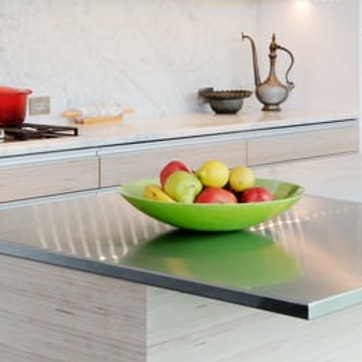
Material: food